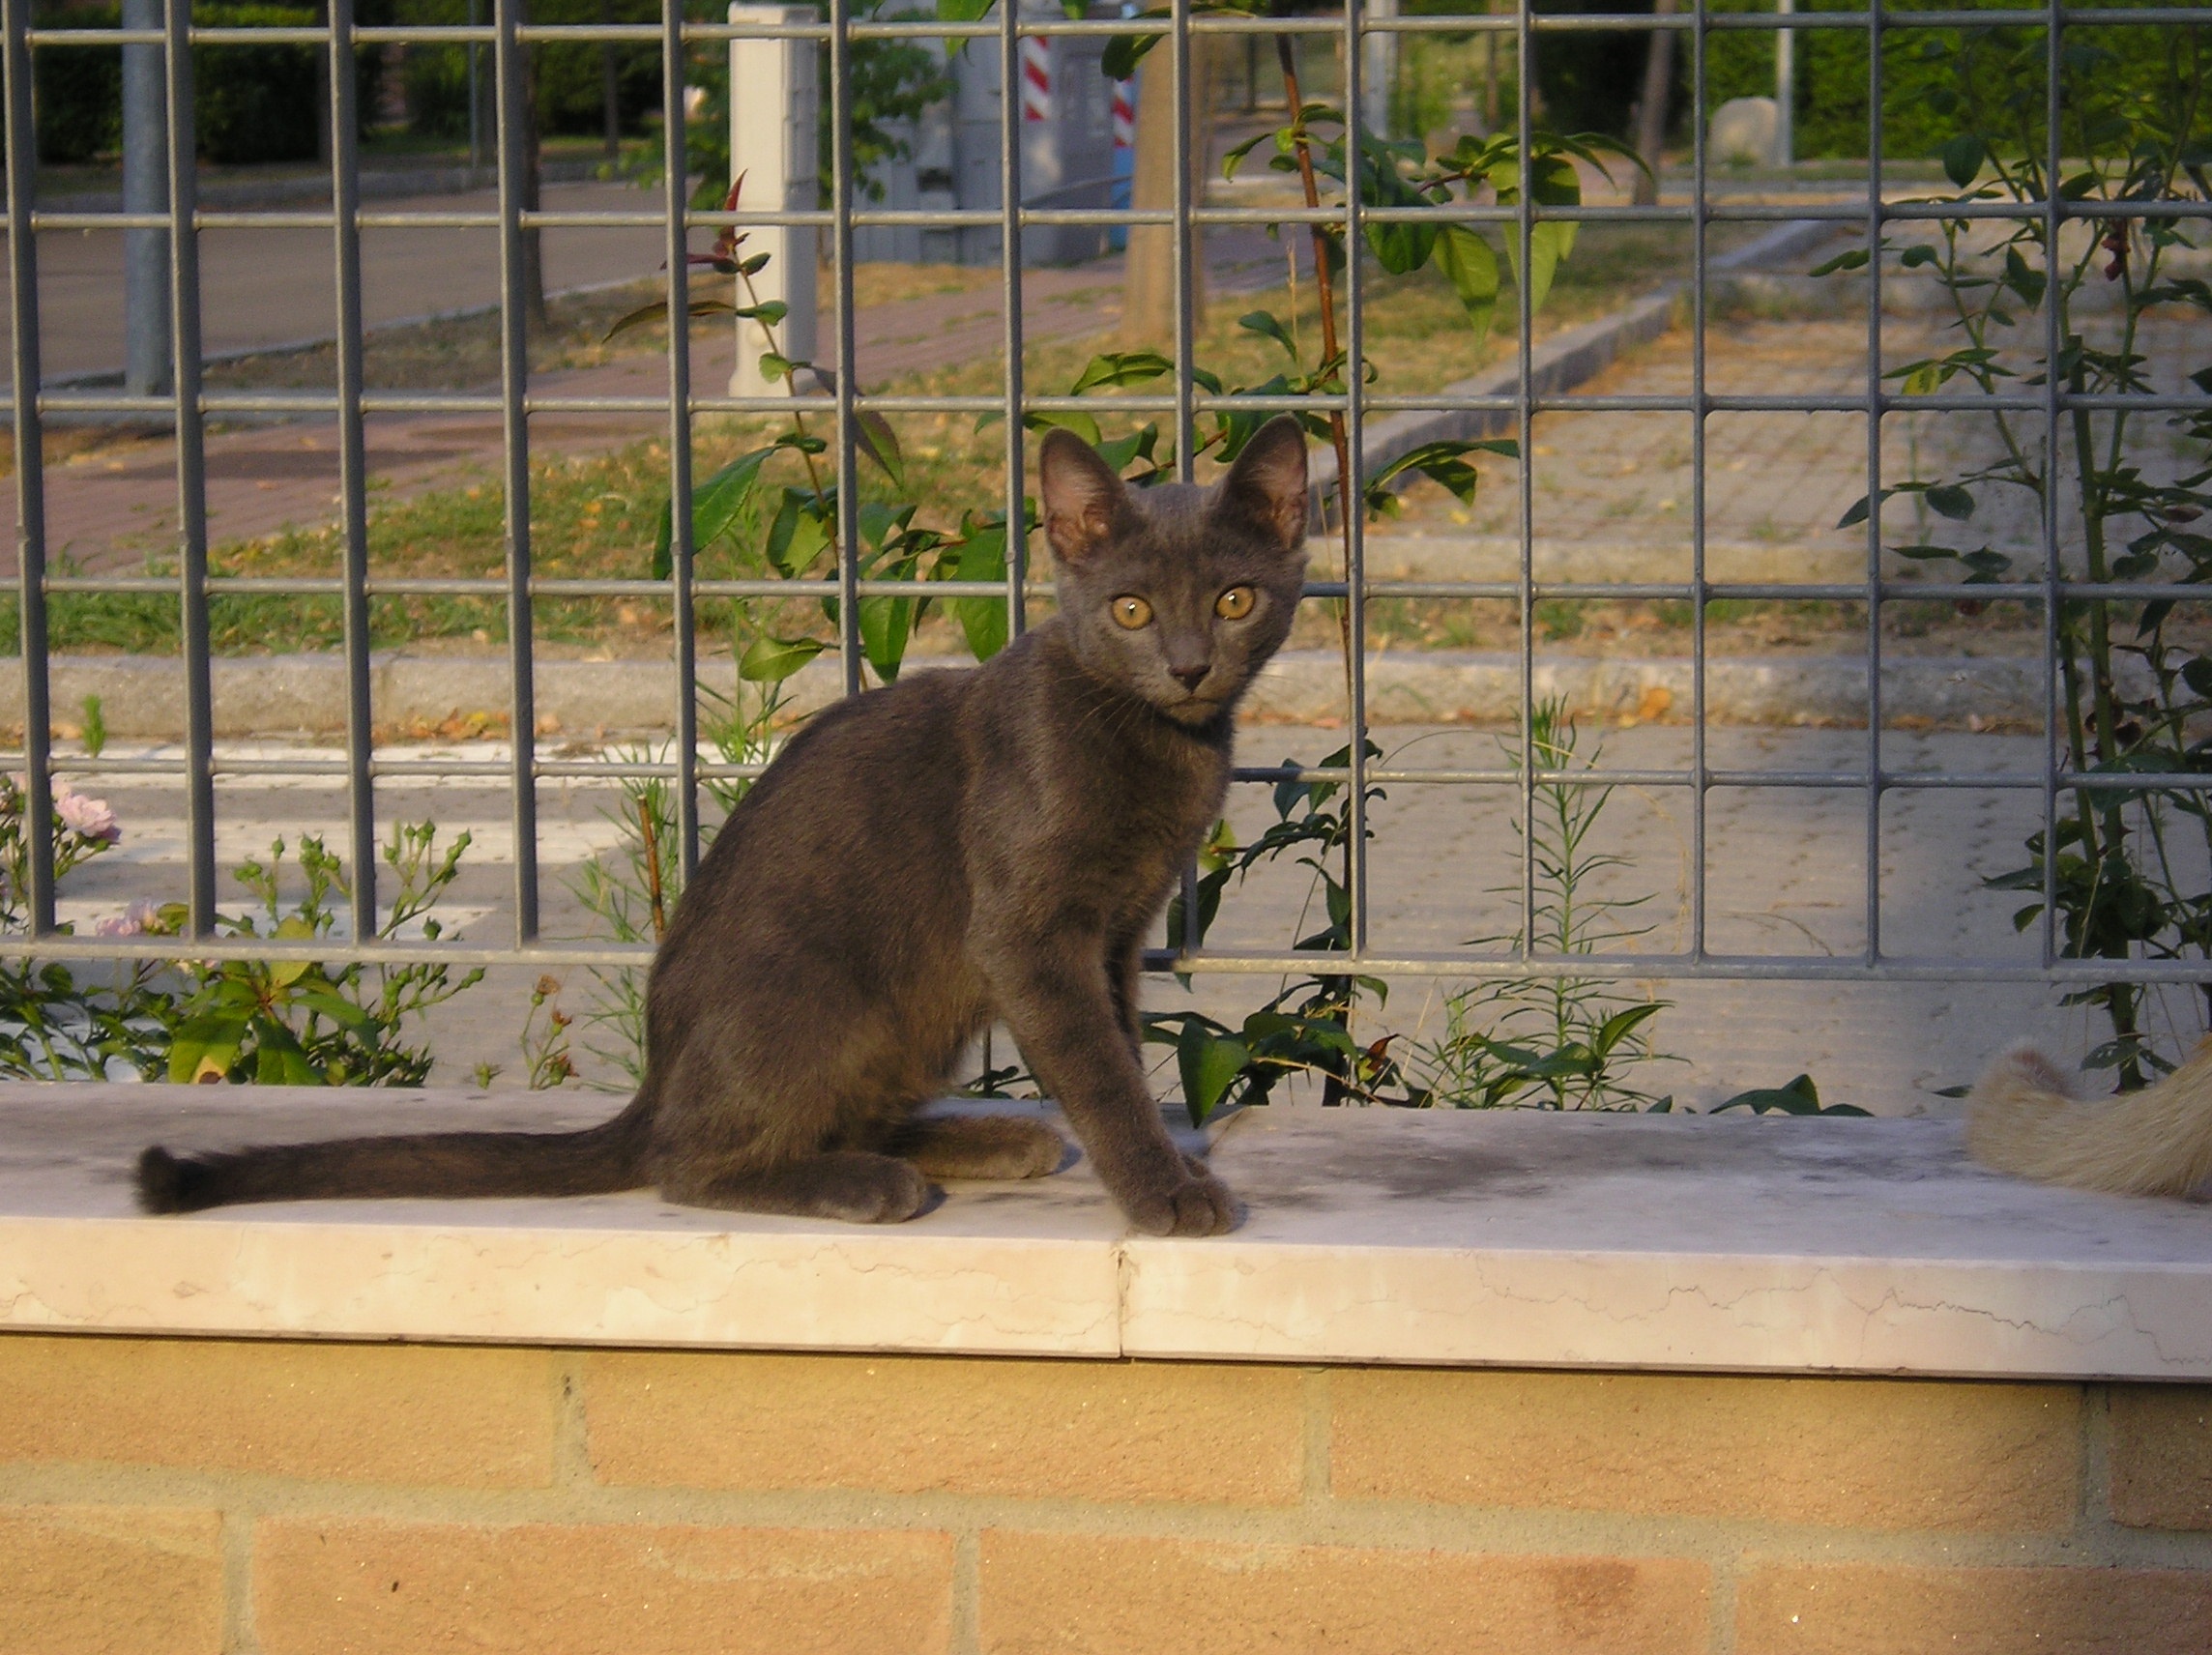
zoo, kitten, cat, mammal, fauna, gray cat, small to medium sized cats, cat like mammal, cat slender